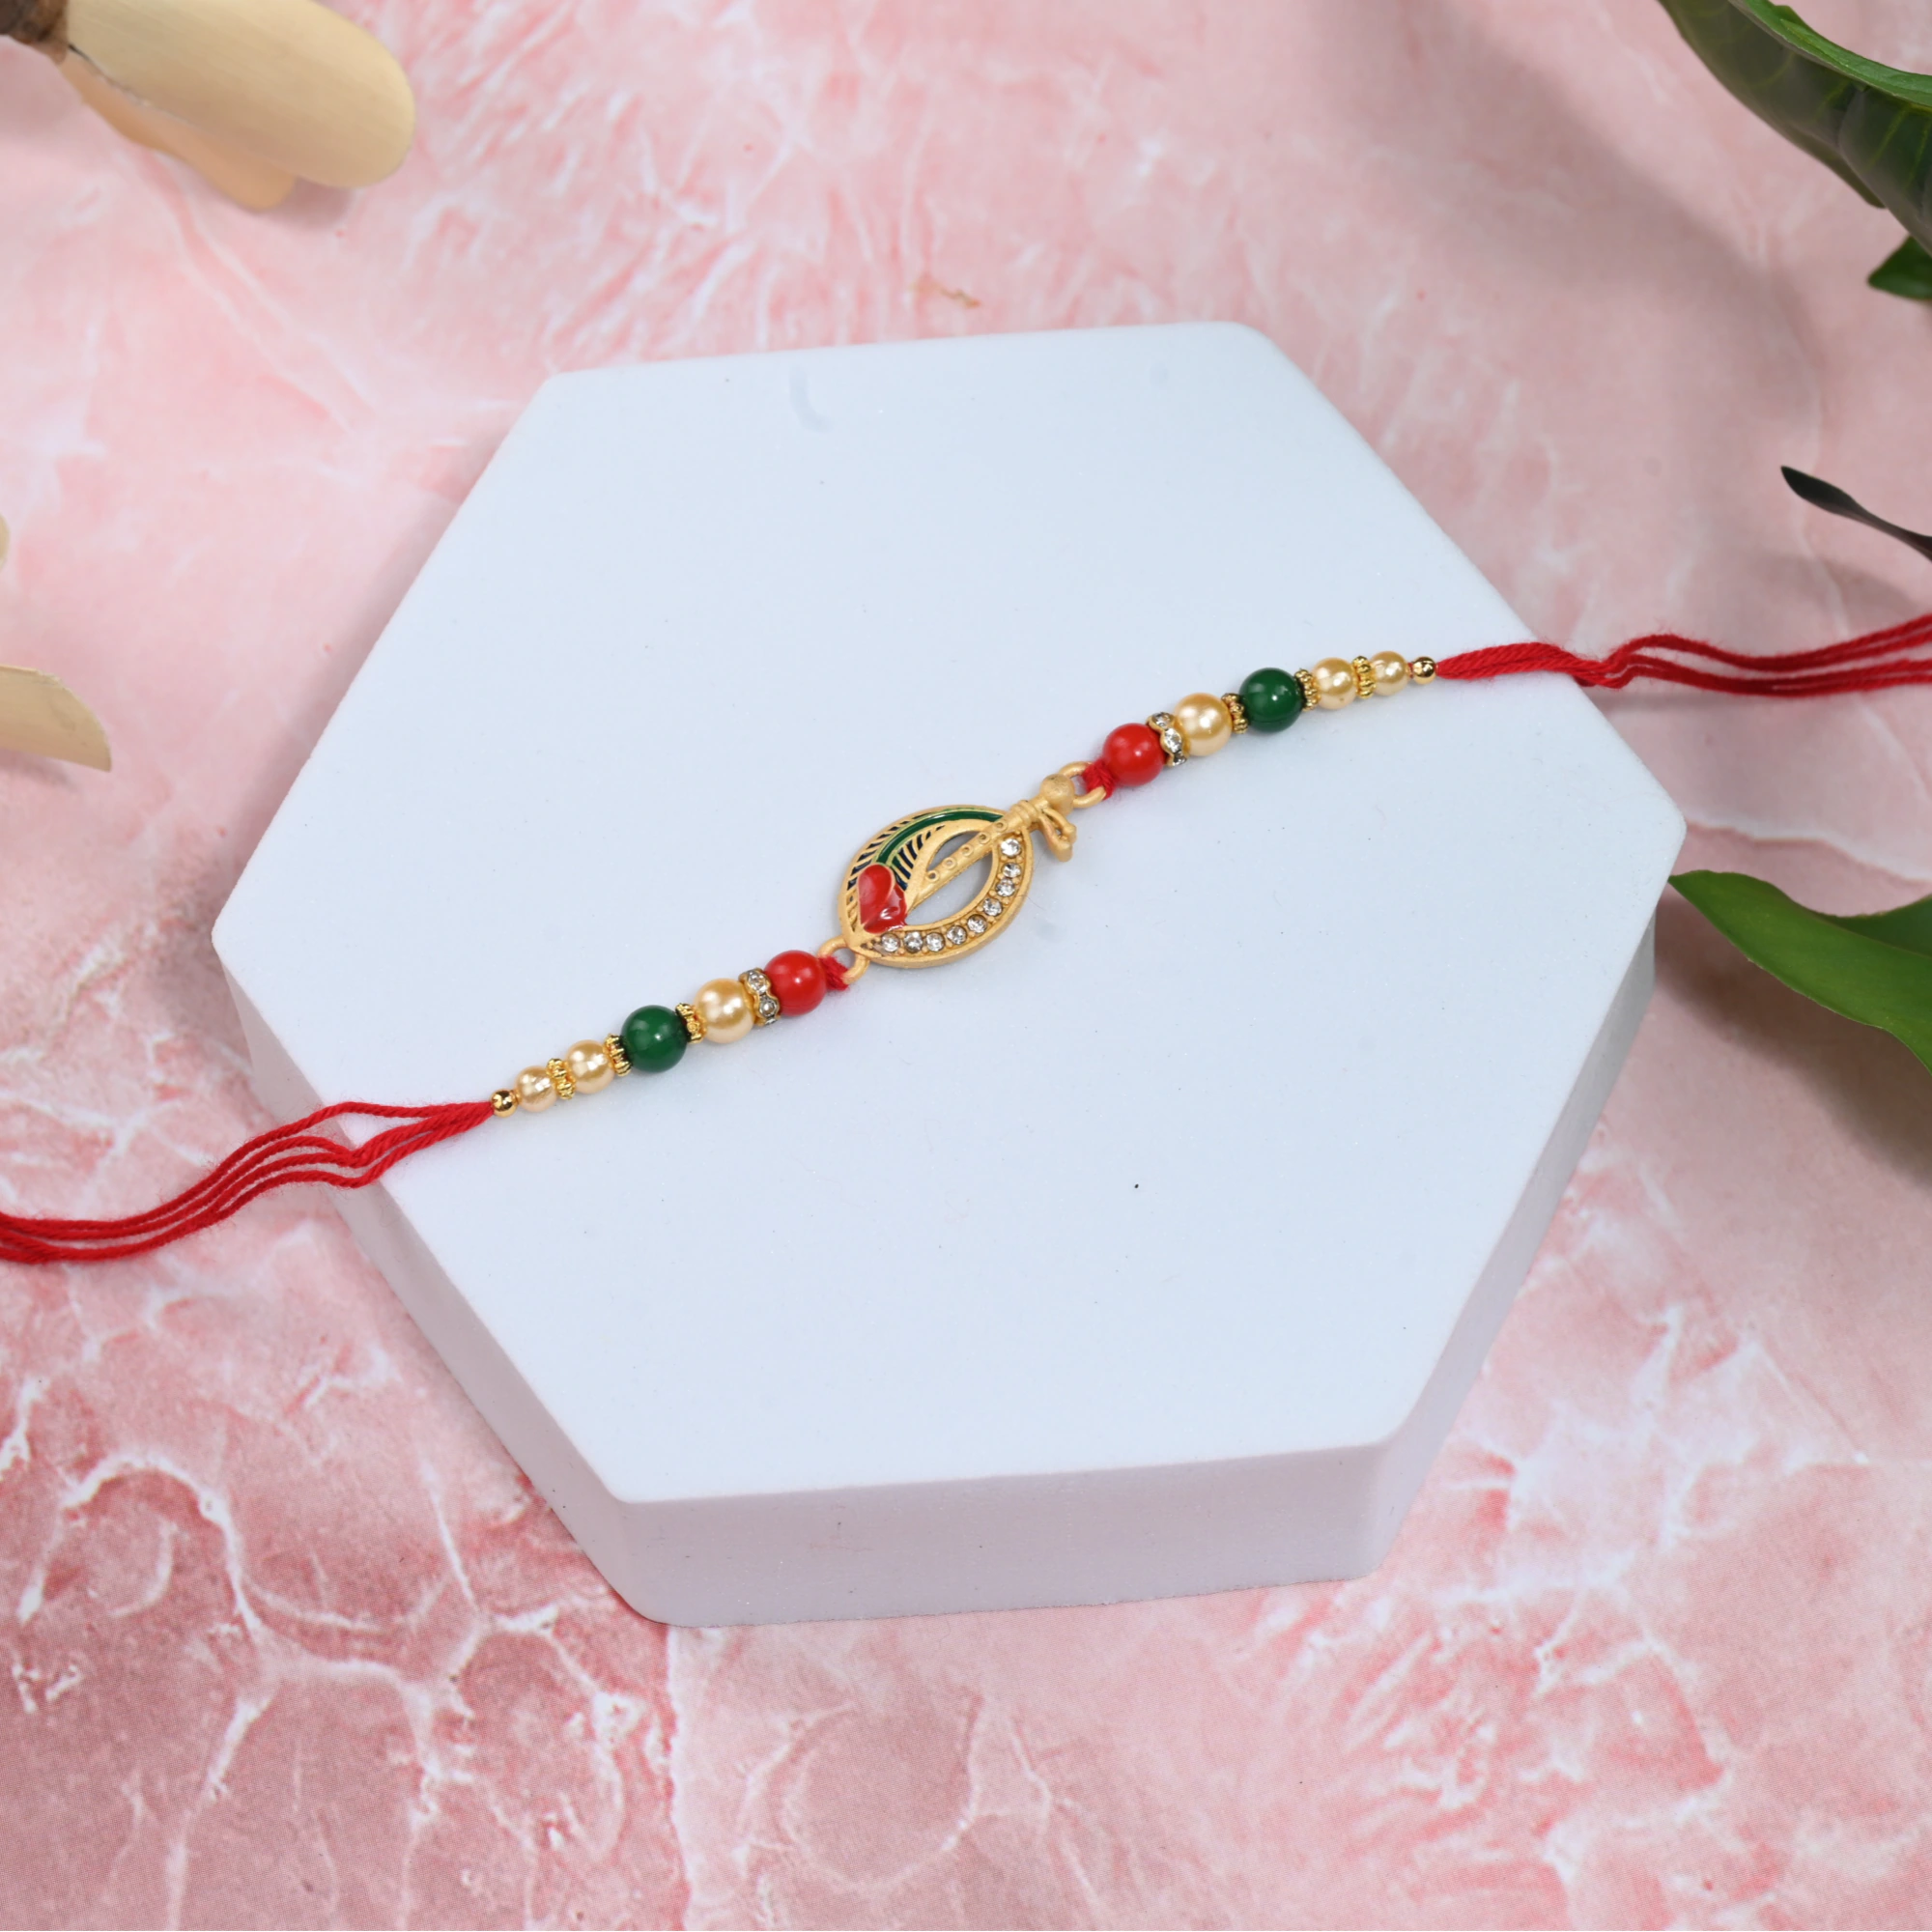
 The Stone Aisle Premium Beautiful Designer Set of 4 Rakhi for Brother, Sister and kids
Type: Rakhis
Brand: The Stone Aisle
Price: Rs. 449
Celebrate the eternal bond of love and protection with Divine Bond Rakhi Collection. Our exquisite range of Rakhis is handcrafted with precision and love, making every piece a perfect symbol of the sacred bond between siblings.Celebrate the eternal bond of love and protection with Divine Bond Rakhi Collection. Our exquisite range of Rakhis is handcrafted with precision and love, making every piece a perfect symbol of the sacred bond between siblings.Celebrate the eternal bond of love and protection with Divine Bond Rakhi Collection. Our exquisite range of Rakhis is handcrafted with precision and love, making every piece a perfect symbol of the sacred bond between siblings.Celebrate the eternal bond of love and protection with Divine Bond Rakhi Collection. Our exquisite range of Rakhis is handcrafted with precision and love, making every piece a perfect symbol of the sacred bond between siblings. Celebrate the eternal bond of love and protection with Divine Bond Rakhi Collection. Our exquisite range of Rakhis is handcrafted with precision and love, making every piece a perfect symbol of the sacred bond between siblings.
Features: Premium Quality Materials: Each Rakhi is made using high-quality materials like silk threads, beads, stones, and embellishments, ensuring durability and elegance.,Handcrafted with Love: Our Rakhis are meticulously handcrafted by skilled artisans, blending traditional designs with modern aesthetics.,Variety of Designs: From classic traditional patterns to trendy contemporary styles, our collection caters to all tastes and preferences.,Eco-Friendly Packaging: We are committed to sustainability. Our Rakhis come in eco-friendly packaging, making them a thoughtful gift for your loved ones and the environment.,Perfect for All Ages: Whether it's for your little brother, elder sibling, or cousin, we have designs that suit all age groups and personalities.